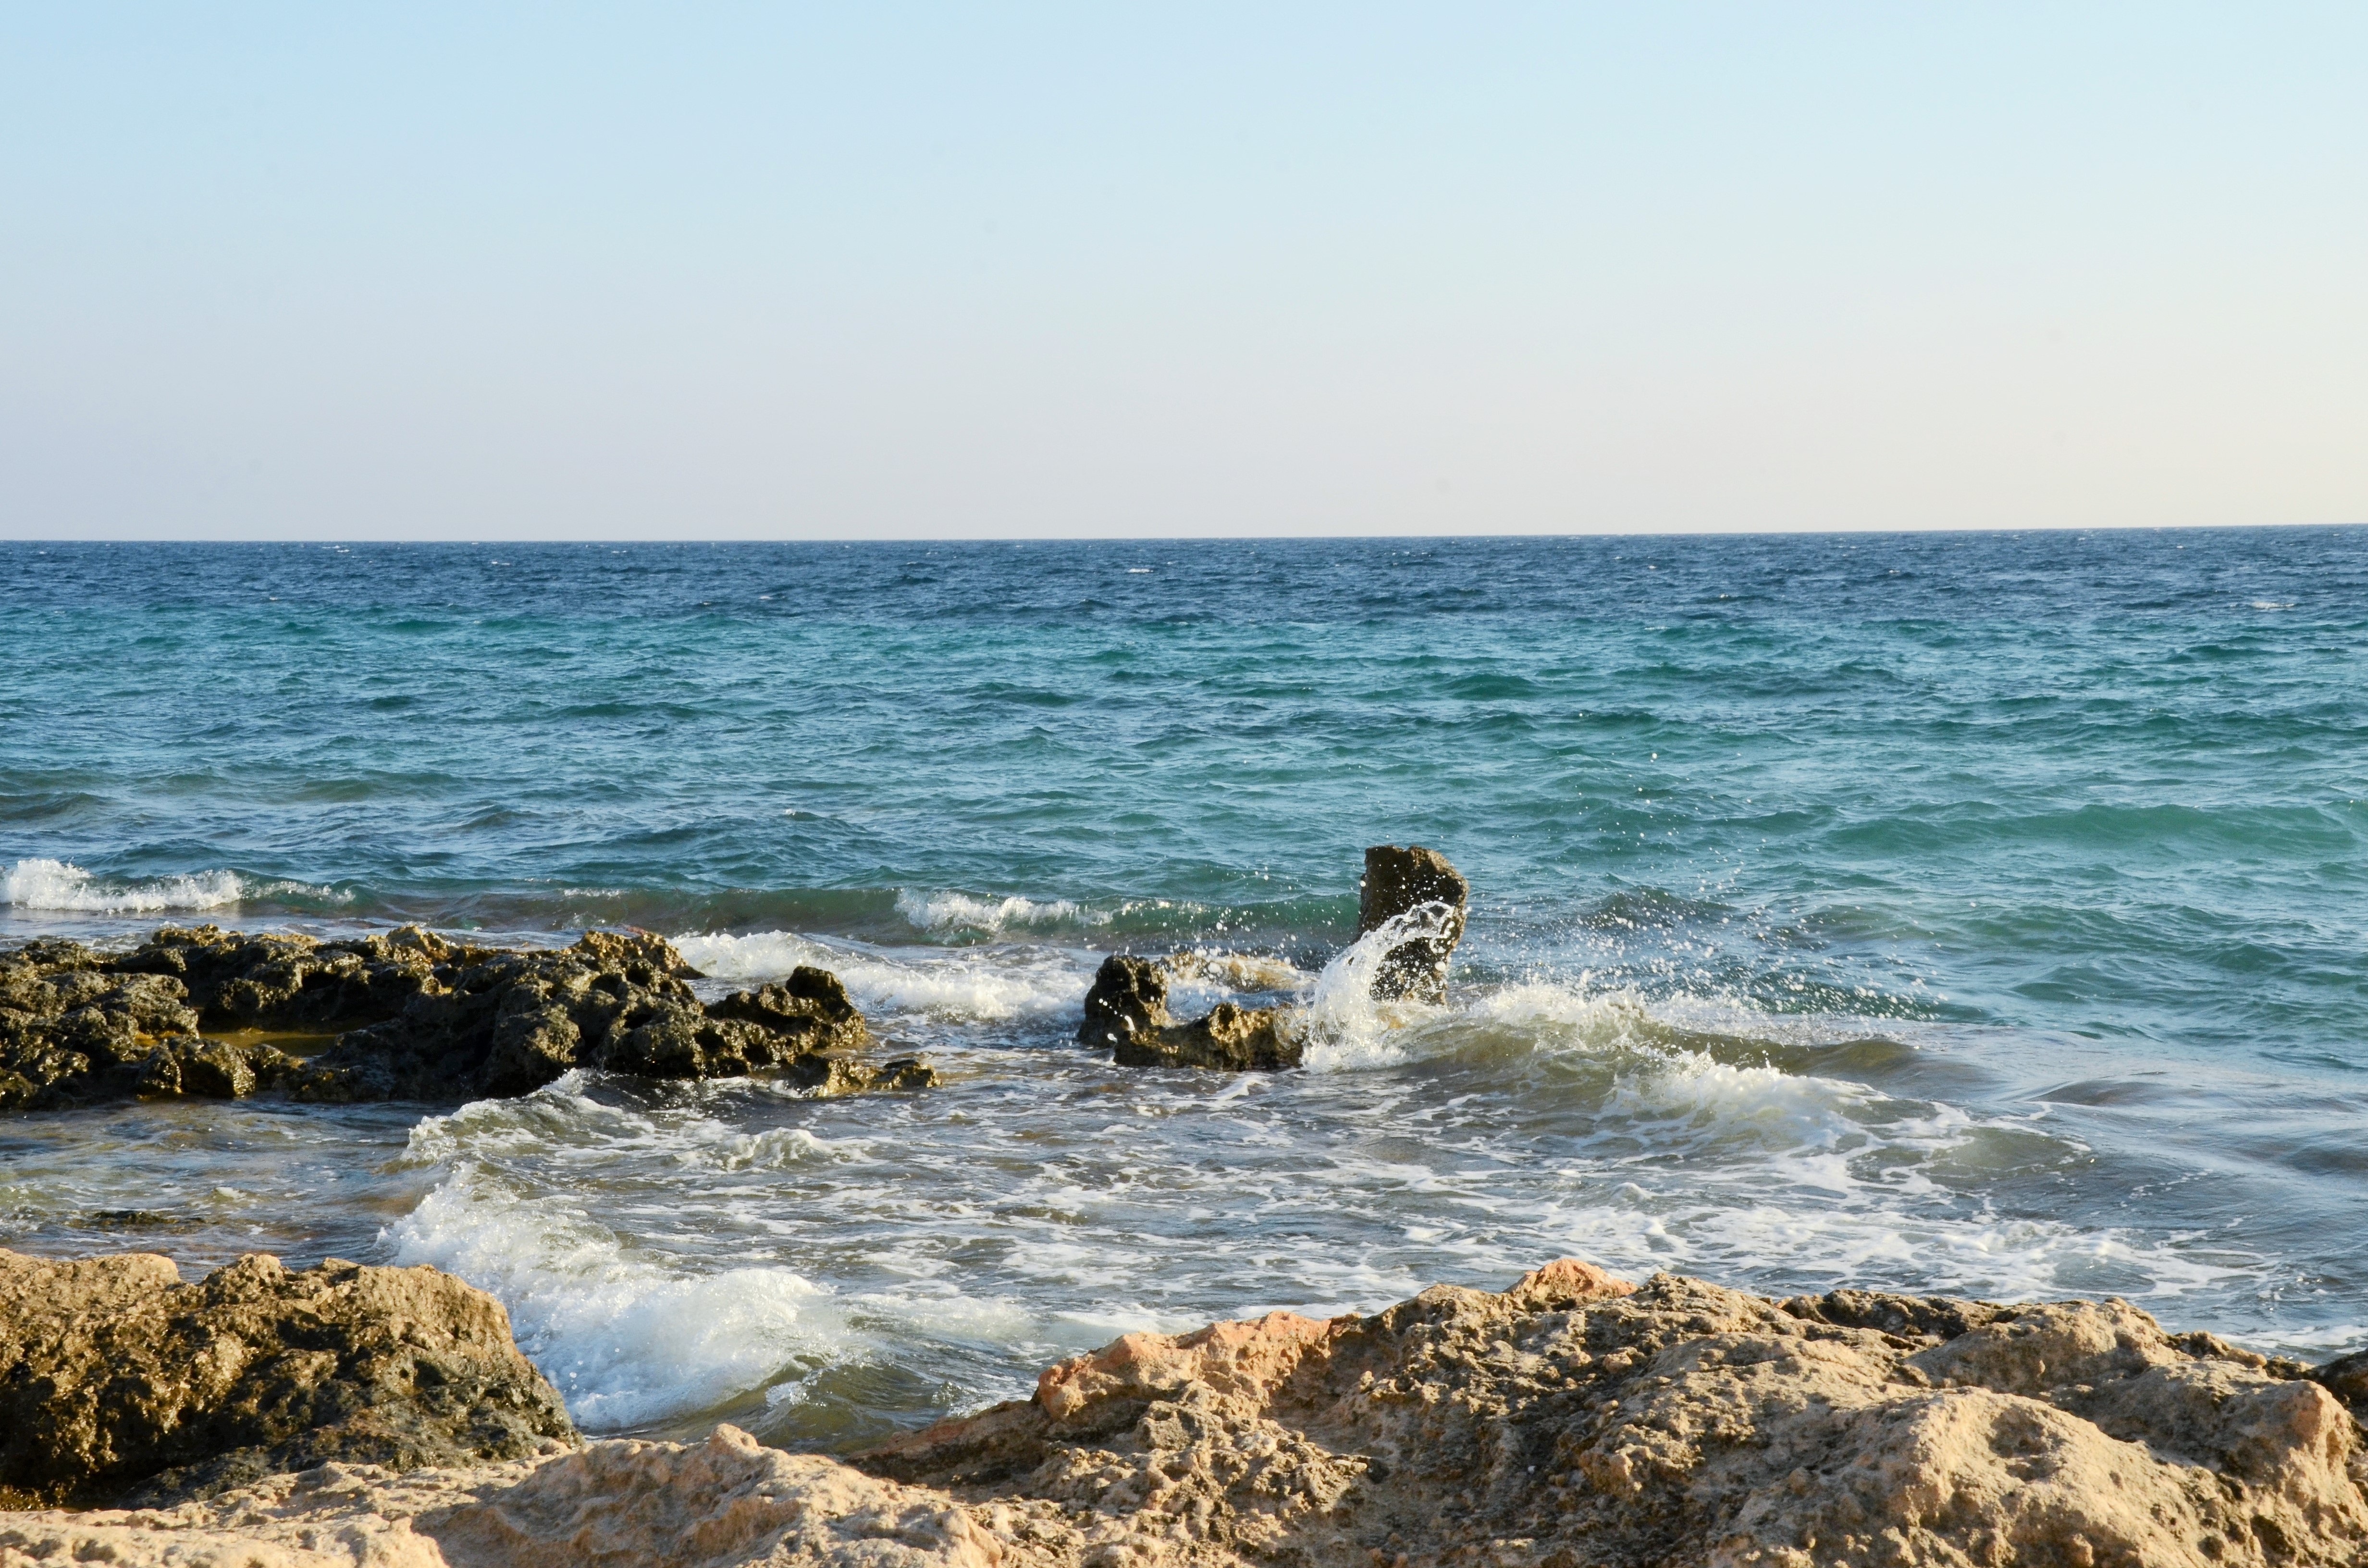
beach, sea, coast, water, sand, rock, ocean, horizon, shore, wave, vacation, foam, holiday, bay, material, body of water, azure, branding, cape, wind wave